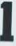
Number: 1